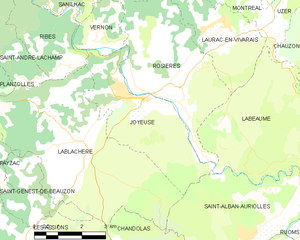
Carte des communes françaises: Joyeuse
Joyeuse est une commune française, située dans le département de l’Ardèche en région Auvergne-Rhône-Alpes.